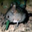
Label: shrew